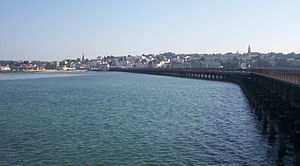
Ryde (England)
Ryde er en by på øen Isle of Wight i England.